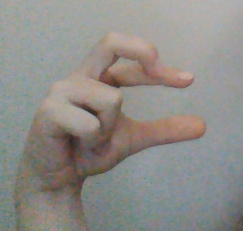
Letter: thal